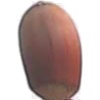
Label: Hazelnut 1